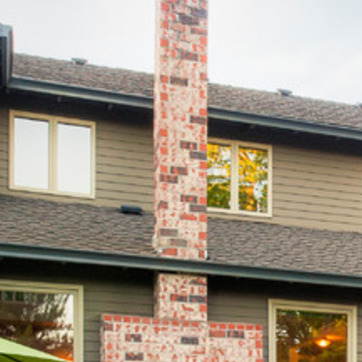
Material: brick